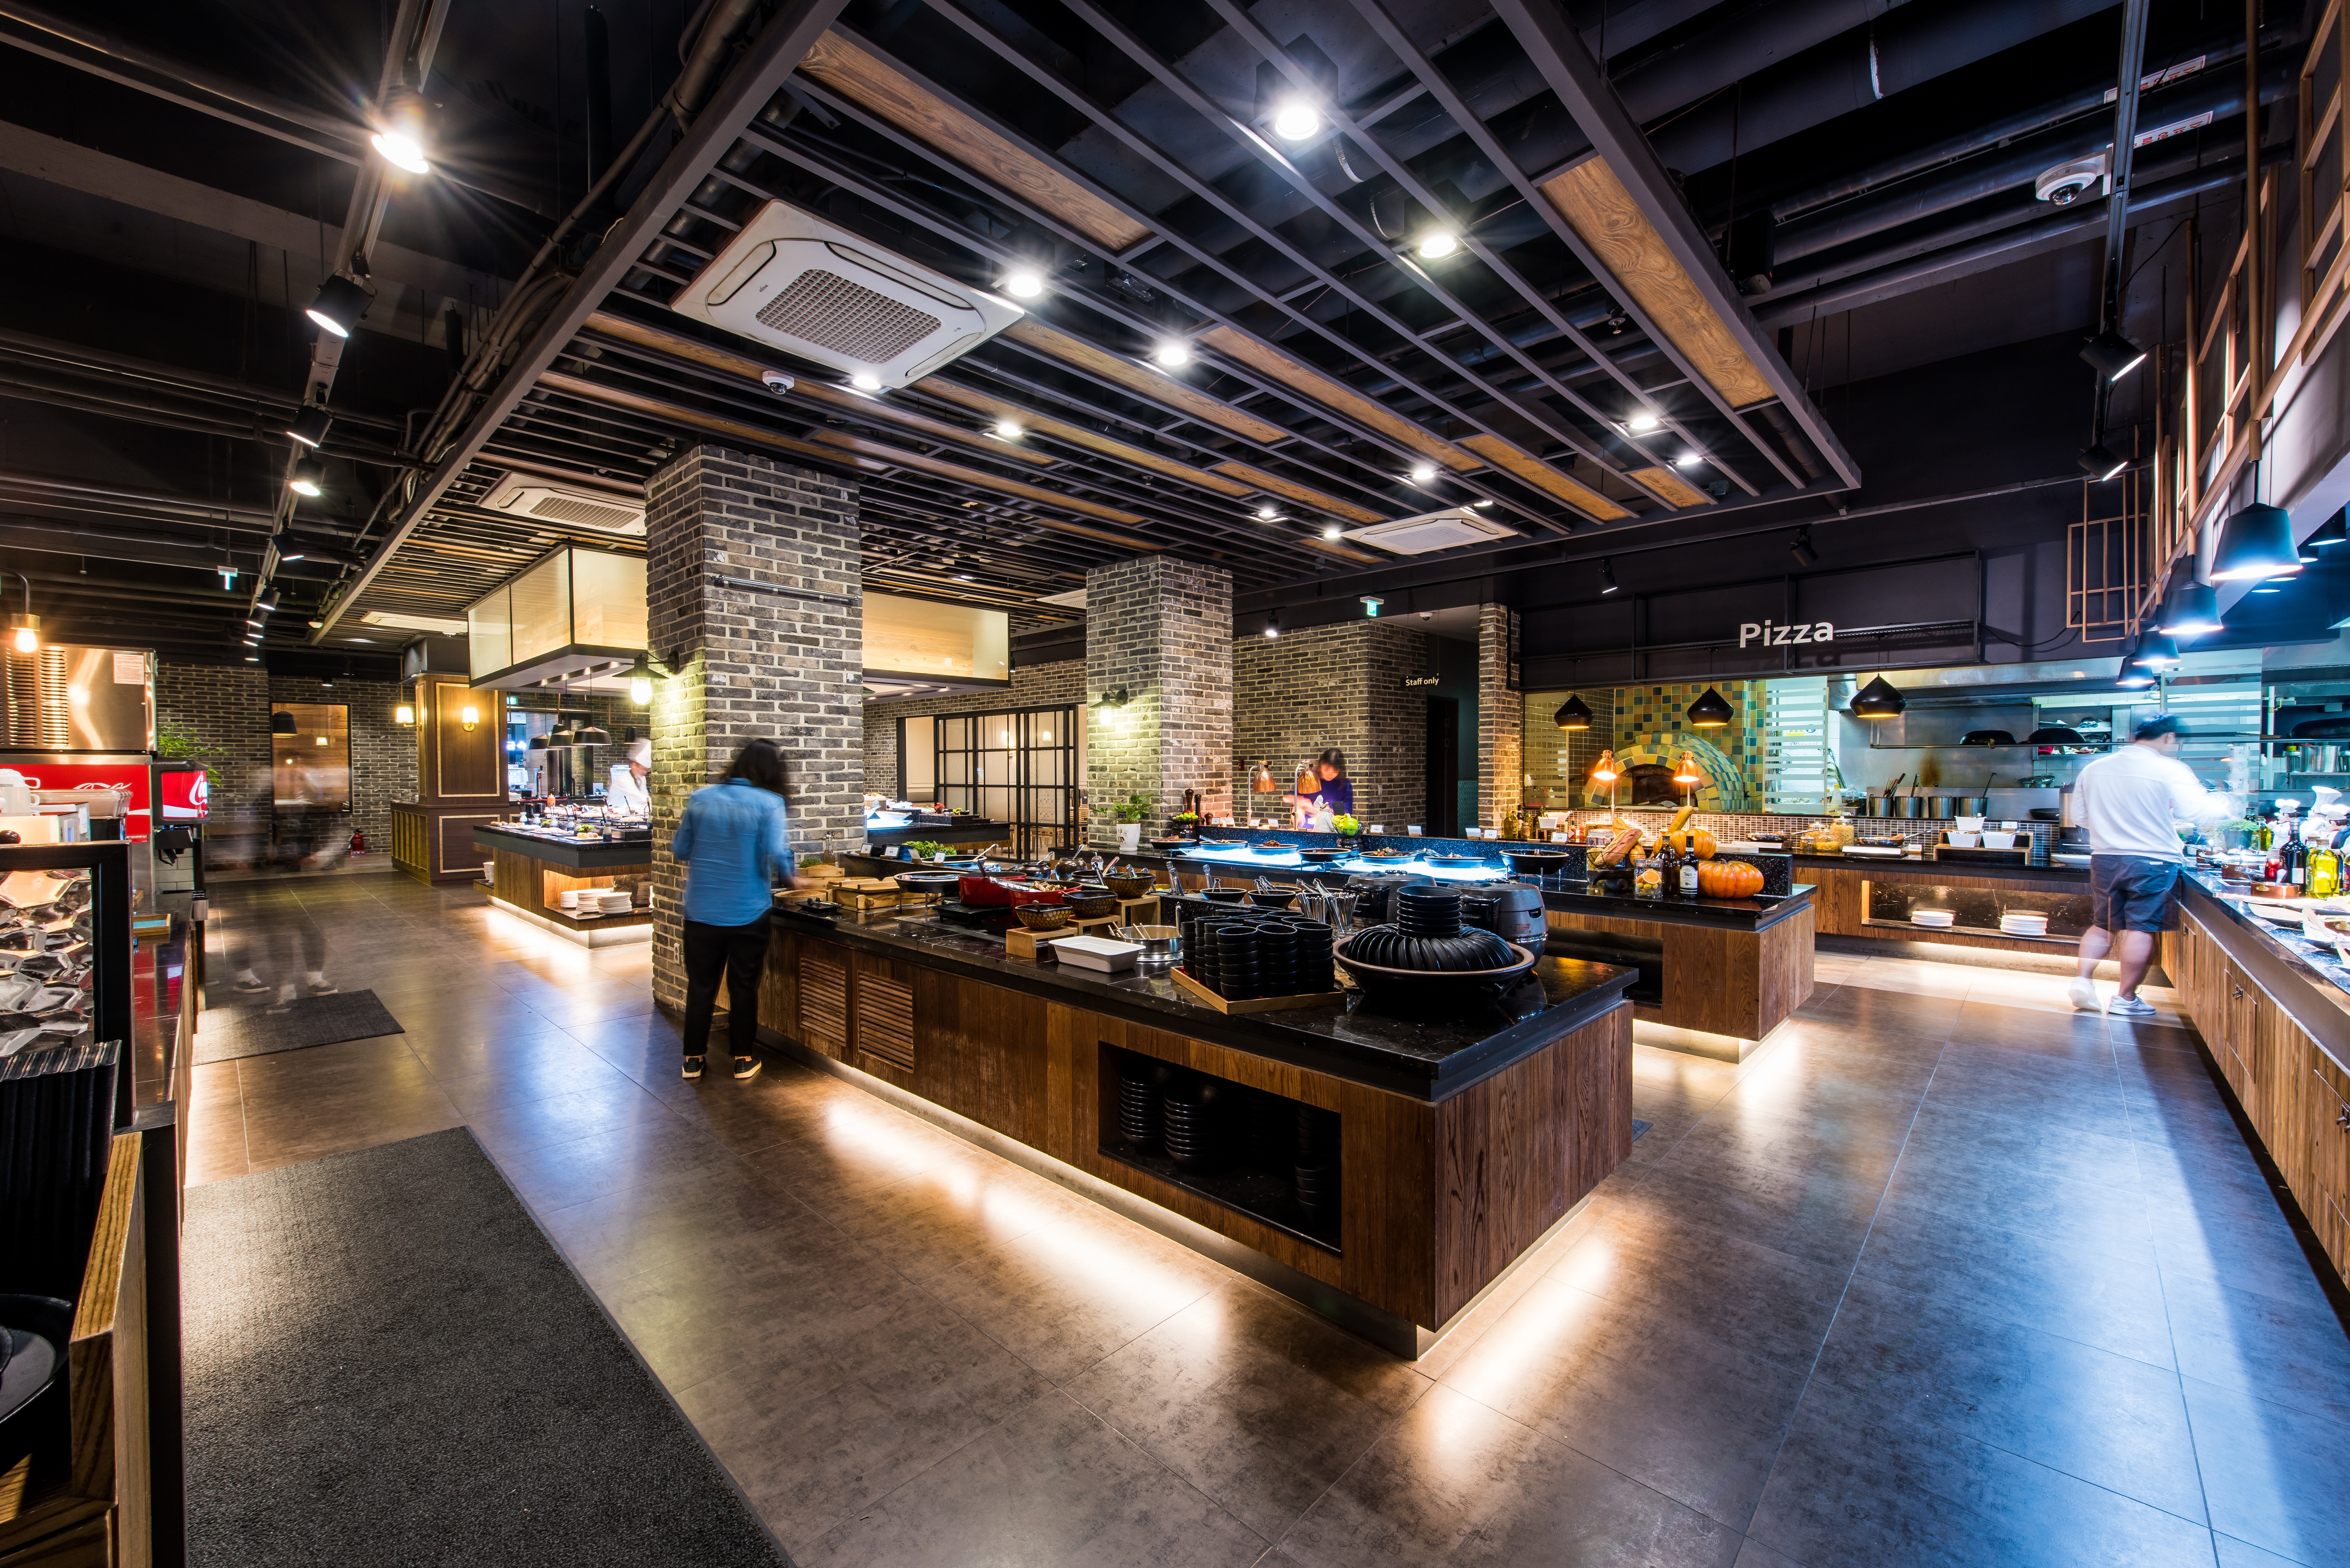
table, restaurant, bar, meal, food, buffet, interior design, lobby, restaurants, barbecues, salad bar